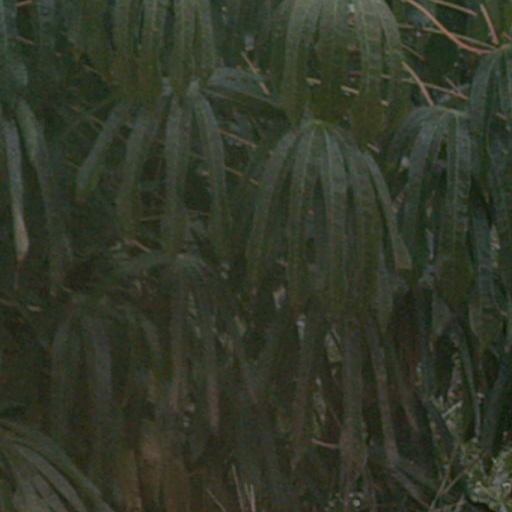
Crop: cassava